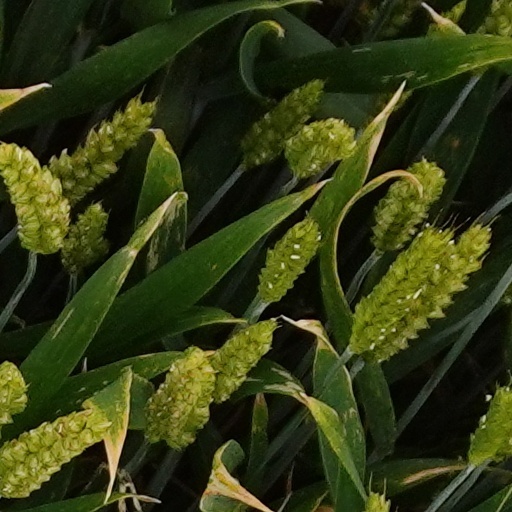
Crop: wheat